Border states (American Civil War)

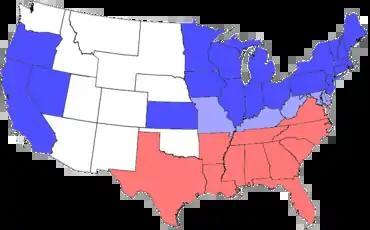
Map of the division of the states during the Civil War. Blue represents Union states, including those admitted during the war; light blue represents southern border states; red represents Confederate states. Unshaded areas were not states before or during the Civil War.

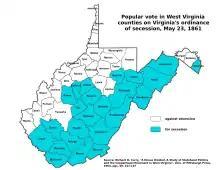
West Virginia counties which ratified the Virginia ordinance of Secession on May 23, 1861.

In the American Civil War (1861–65), the border states or the Border South were four, later five, slave states in the Upper South that primarily supported the Union. They were Delaware, Maryland, Kentucky, and Missouri, and after 1863, the new state of West Virginia. To their north they bordered free states of the Union, and all but Delaware bordered slave states of the Confederacy to their south.